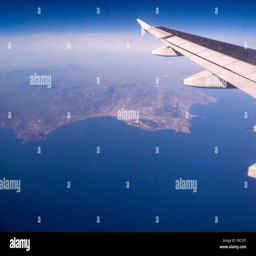
view out of an airplane window looking down